Artega GT

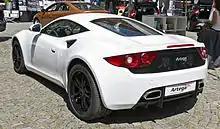

https://www.auto-motor-und-sport.de/test/artega-gt-im-supertest-wie-schlaegt-sich-der-deutsche-lotus/technische-daten/